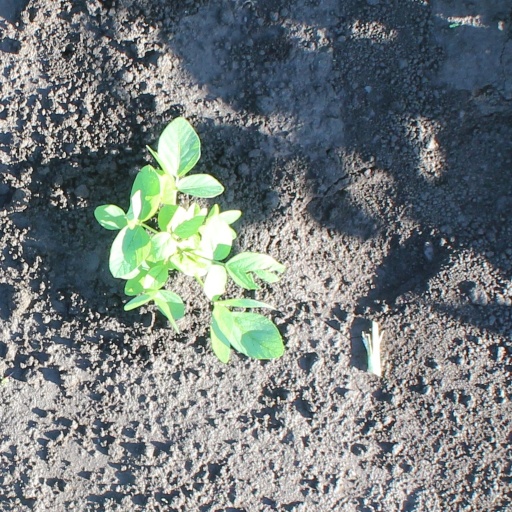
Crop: soybean